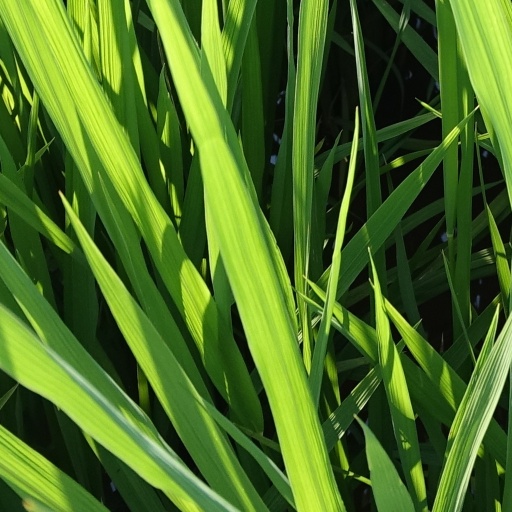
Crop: rice